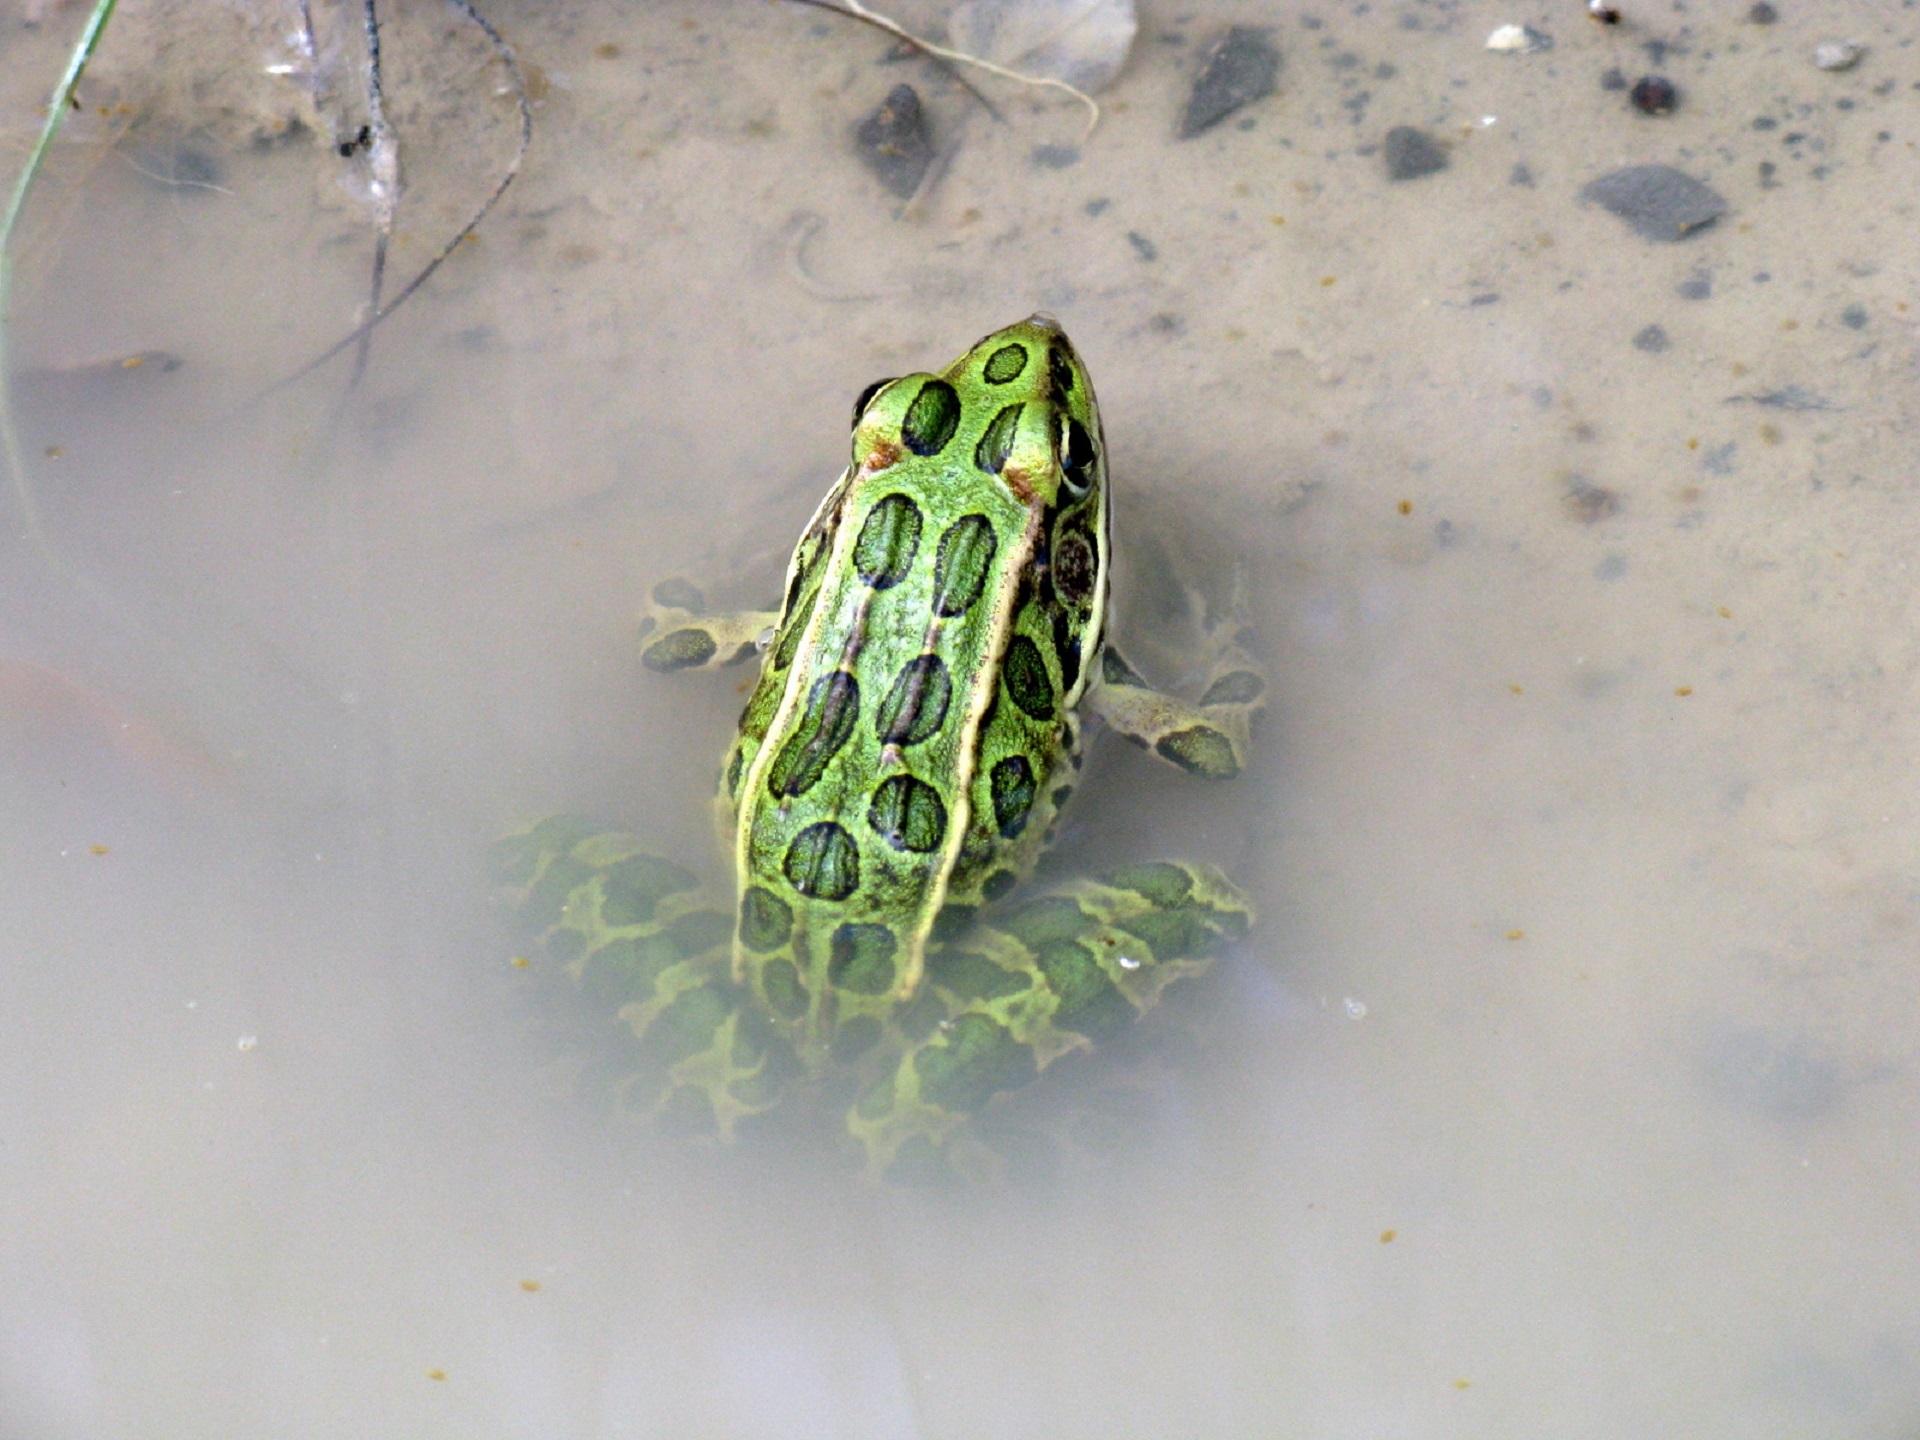
water, nature, wildlife, green, macro, frog, amphibian, fauna, leopard, tree frog, spots, vertebrate, macro photography, ranidae